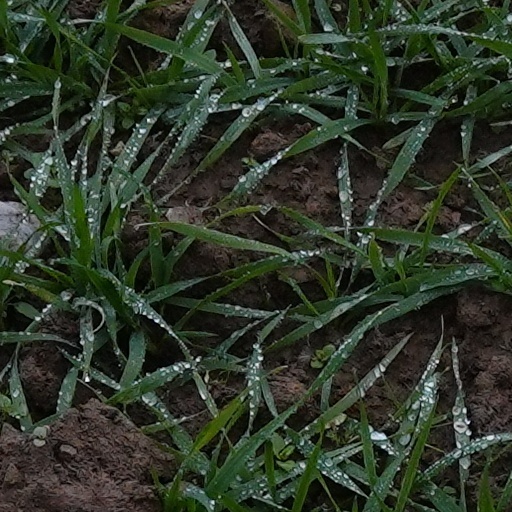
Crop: wheat